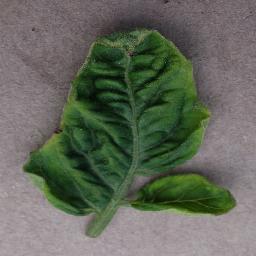
Label: Tomato___Tomato_Yellow_Leaf_Curl_Virus